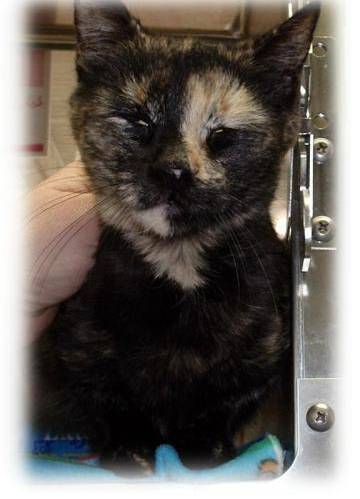
Label: cat